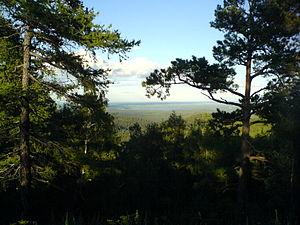
Zapovednik est le terme employé pour décrire, dans les anciennes républiques soviétiques, les aires naturelles protégées, avec pour objectif de les conserver « éternellement vierges ». Il s’agit du plus haut degré de protection environnementale et concerne des zones strictement protégées et dont l’accès au public est restreint.
Les monts Ilmen sont situés au sud de l'ensemble ouralien et marquent la frontière avec la Sibérie. Ils se trouvent près de Miass et de Tchebarkoul en Russie orientale. Ils s'étendent sur 41 kilomètres du nord au sud. La rivière Miass coule le long du flanc occidental du massif vers le nord, puis se dirige vers l'est en formant le réservoir d'Argazi, qui constitue l'une des plus grandes réserves d'eau du sud de l'Oural et pour la ville de Tcheliabinsk. La rivière suit ensuite son cours pour se jeter dans l'Isset, 600 kilomètres plus loin. Le flanc oriental du massif est quant à lui à la limite d'une zone de forêts et de lacs.